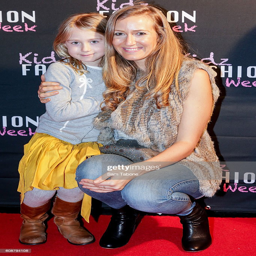
people arrive ahead of the launch .